Raju Ban Gaya Gentleman

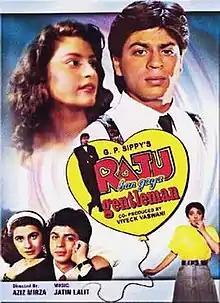
Theatrical release poster

Raju Ban Gaya Gentleman is a 1992 Indian Hindi-language romantic comedy-drama film directed by Aziz Mirza starring Shah Rukh Khan, Amrita Singh, Juhi Chawla and Nana Patekar. Khan plays Raju, a young Diploma Holder in Civil Engineering from Darjeeling who comes to Bombay hoping to become a successful engineer. The film emerged as a commercial success. The movie plot is loosely inspired by the 1987 movie "The Secret of My Success", the Raj Kapoor classic "Shree 420" (1955) and "Anari" (1959). The rights to this film are owned by Khan's Red Chillies Entertainment.